Strade Bianche

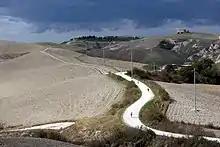
One of the "strade bianche" in the Crete Senesi, south of Siena, pictured during the "Eroica" granfondo in 2008

Race organizers were inspired by the two most famous northern classics, uniting the peculiarities of the Tour of Flanders with its "bergs" (short stretches of steep hills), and Paris–Roubaix with its gruelling cobblestone sections. It has been called Italy's answer to Flanders' famous one-day races, as reflected by the promotional slogan of the 2015 edition: "La Classica del Nord più a sud d'Europa" ("Europe's most southern Northern Classic").